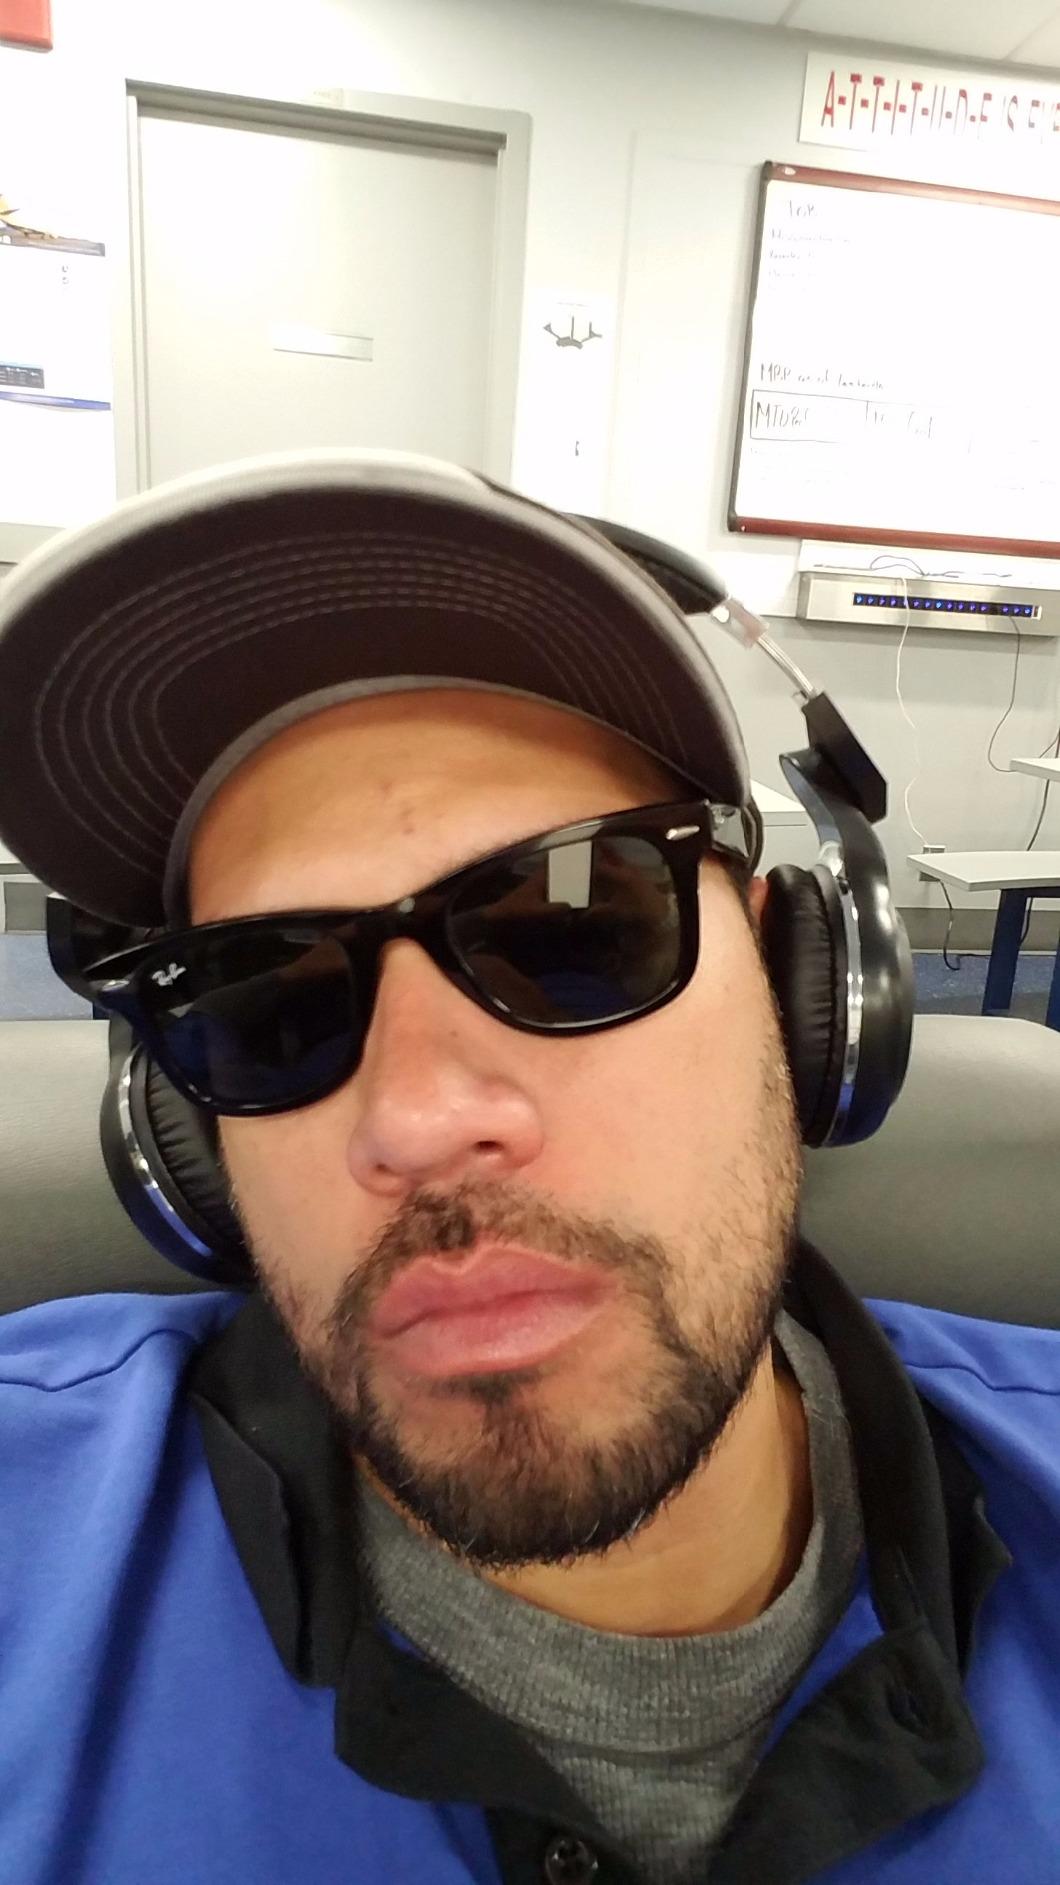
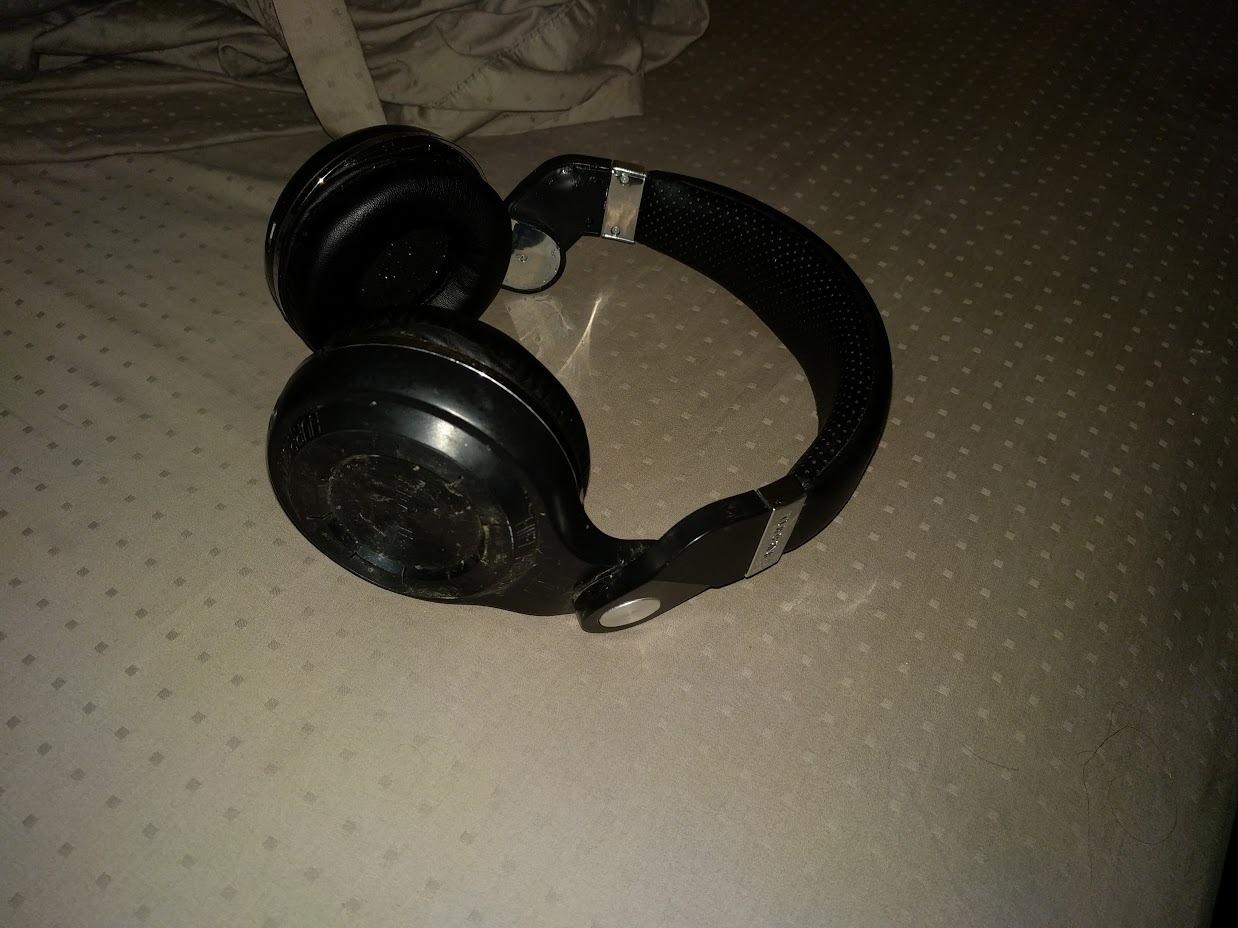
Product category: headphones
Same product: yes